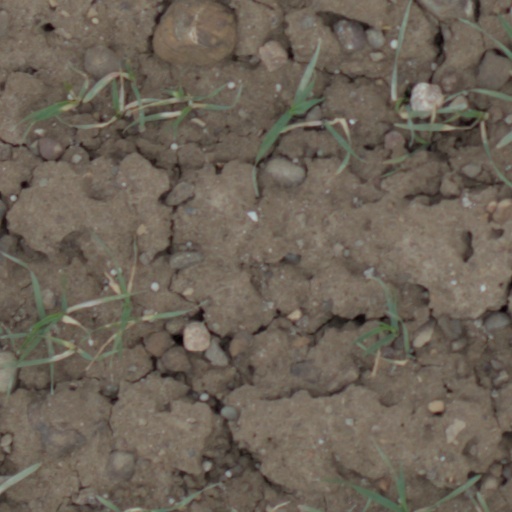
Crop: wheat